Zé António

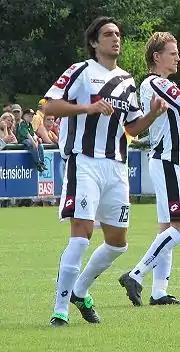
Zé António with Borussia Mönchengladbach in 2006

José António dos Santos Silva (born 14 March 1977), known as Zé António, is a Portuguese former professional footballer who played as a central defender.